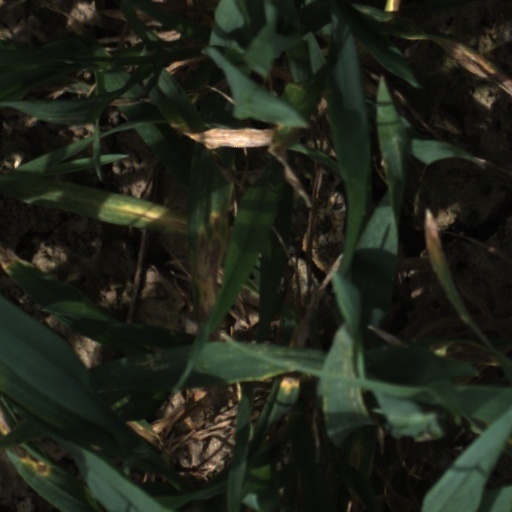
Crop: wheat